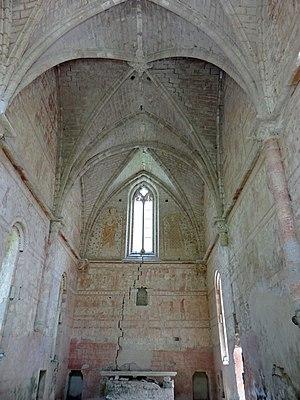
Durance - Prieuré de Lagrange - Intérieur de la chapelle
Cet article recense une partie des monuments historiques de Lot-et-Garonne, en France.
Le prieuré Saint-Étienne-de-la-Grange ou prieuré de Durance est situé sur le territoire de la commune de Durance, Lot-et-Garonne.